Yung-Han Kim

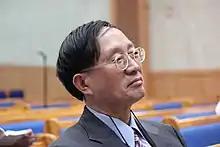
Professor Dr. Yung-Han Kim

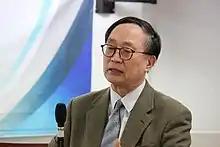
Dr. Yung-Han Kim in Backseok University

Yung-Han Kim (金英漢, b. October 18, 1946) is a South Korean theologian and ordained minister. He served for 34 years as professor of systematic theology and Christian Philosophy at Soongsil University.